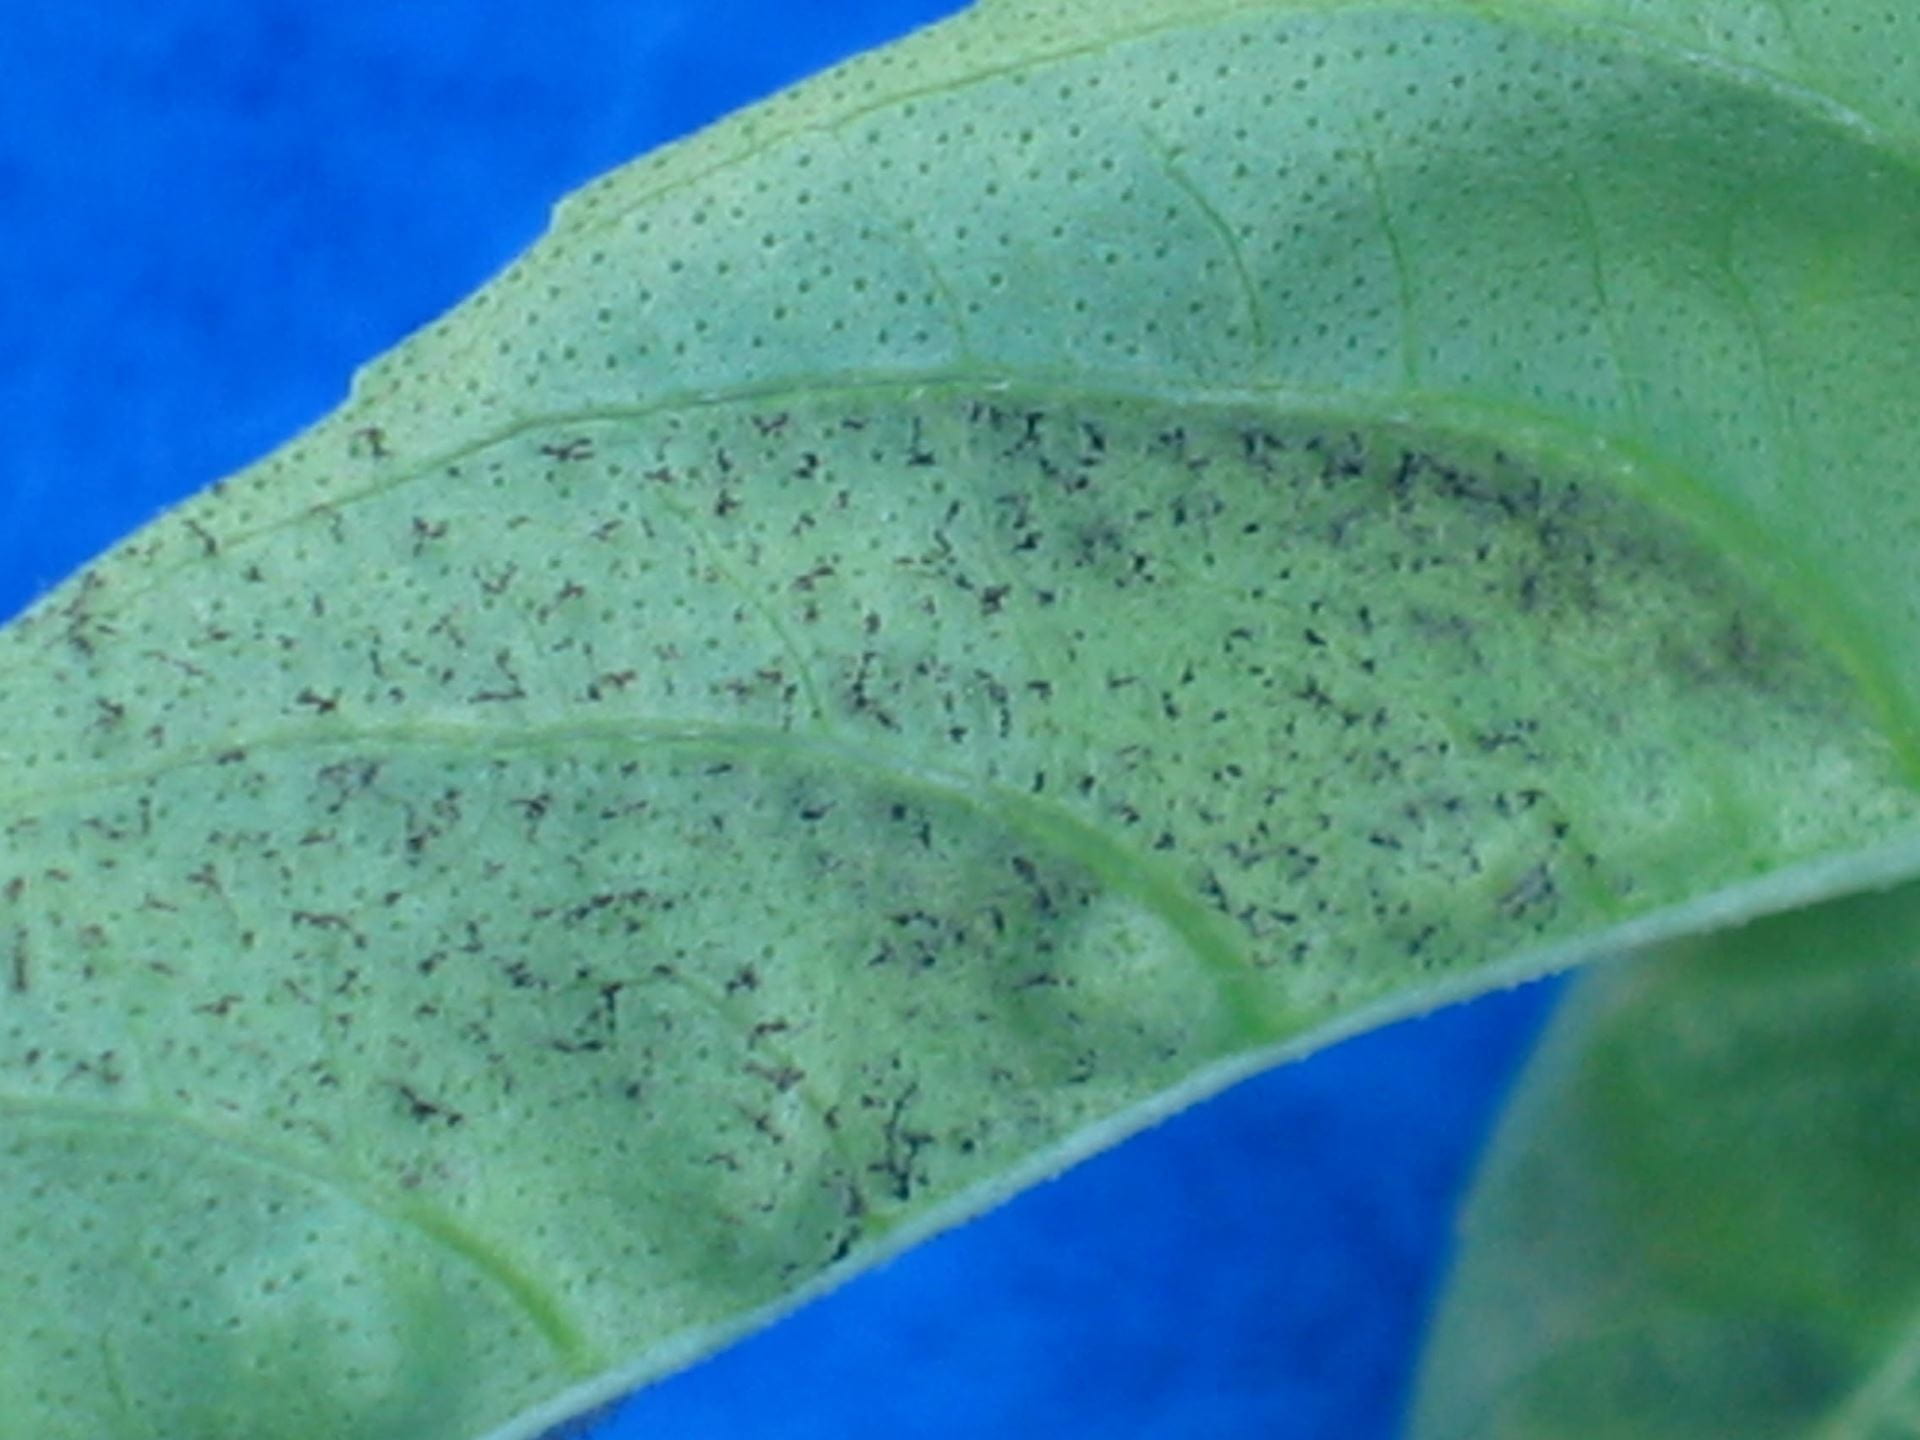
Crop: unknown
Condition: basil_basil_downy_mildew